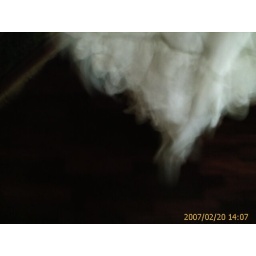
White Victorian dress in movement. Photo taken with sub standard phone camera - but there you go...